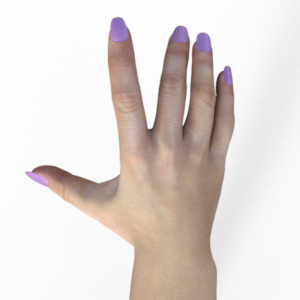
Label: paper